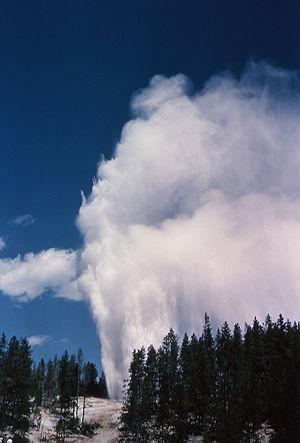
Le Steamboat Geyser est un célèbre geyser situé à Norris Geyser Basin dans le parc national de Yellowstone aux États-Unis. C'est l'un des 400 geysers du parc.